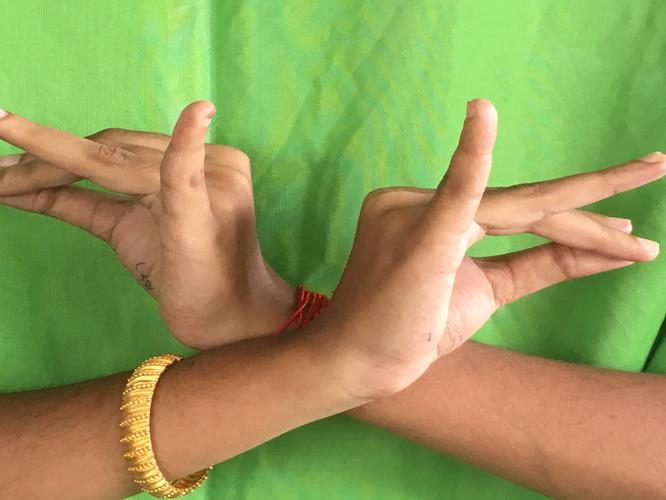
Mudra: Katakavardhana
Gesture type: double_hand